Renato Balestra

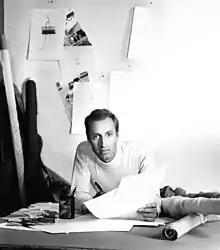
Renato Balestra portrait in his atelier in Rome at via Gregoriana 36.

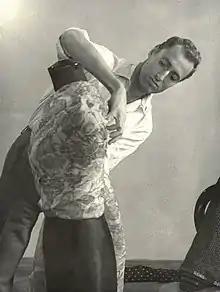
Renato Balestra in his Atelier in Rome.

In 1959, Balestra opened his first atelier in Rome at via Gregoriana 36. In 1961, he presented his first spring- summer haute couture collection at the Galleria Nazionale d'Arte Moderna. Those were the years when "Blu Balestra" first appeared, on a short satin dress: a bright, magical and timeless hue, a unique color that remains an indisputable symbol of the maison to this day.